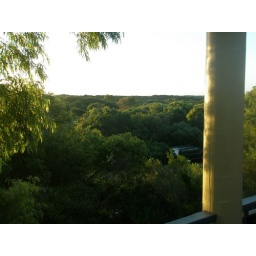
The view from the balcony of the house we stayed in at Gnarabup, set wonderfully into the trees, ocen in the distance